Michael Oliva

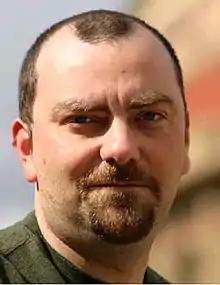
Michael Oliva in 2009

Michael Oliva (born 18 April 1966) is a British composer of contemporary classical music, working mainly in electroacoustics and opera.